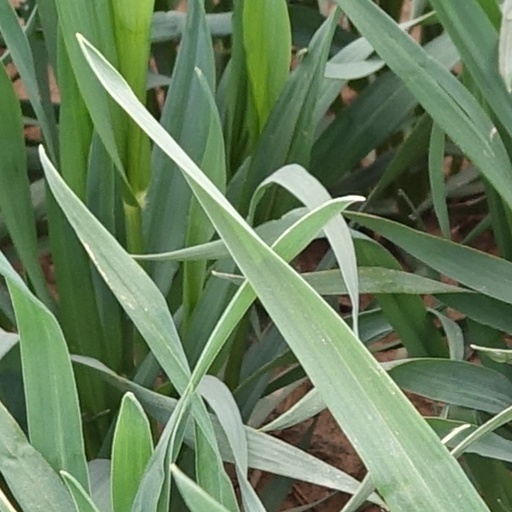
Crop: wheat